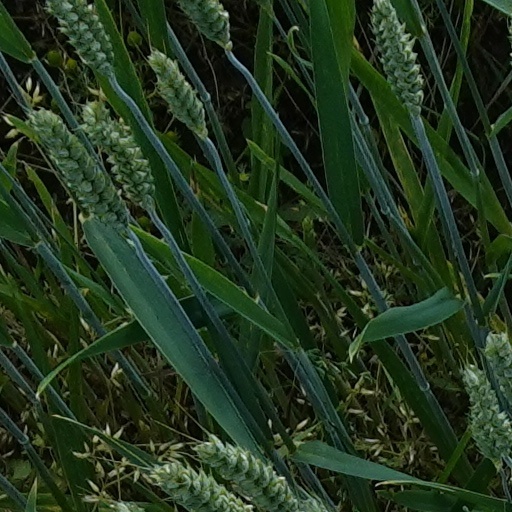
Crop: wheat